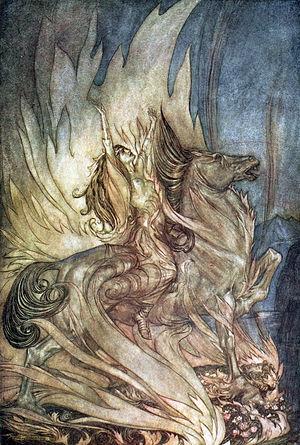
La chevauchée des Walkyries est un célèbre air d'opéra épique, tragique, embrasé, exalté, et grandiose, pour orchestre symphonique, composé en 1856 par le compositeur allemand Richard Wagner. Prélude de l'acte III scène 1 de son opéra La Walkyrie second de sa série de quatre opéras de L'Anneau du Nibelung, il est baptisé du nom des Valkyries guerrières des mythologie germanique et nordique. Souvent interprétée en concert indépendamment de l'opéra dont elle est issue, elle est reprise entre autres comme hymne de la Luftwaffe de la Seconde Guerre mondiale, et devient une des musiques de film les plus célèbres de l'histoire du cinéma en tant que musique de sonorisation d'un raid américain d'hélicoptère d'attaque Bell UH-1 Iroquois de la guerre du Viêt Nam, du film Apocalypse Now, de Francis Ford Coppola en 1979.